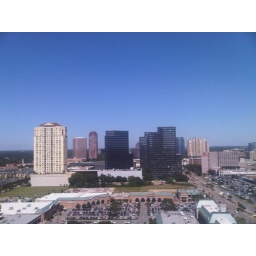
Blue and clear sky in Houston at the cPanel Conference 2010